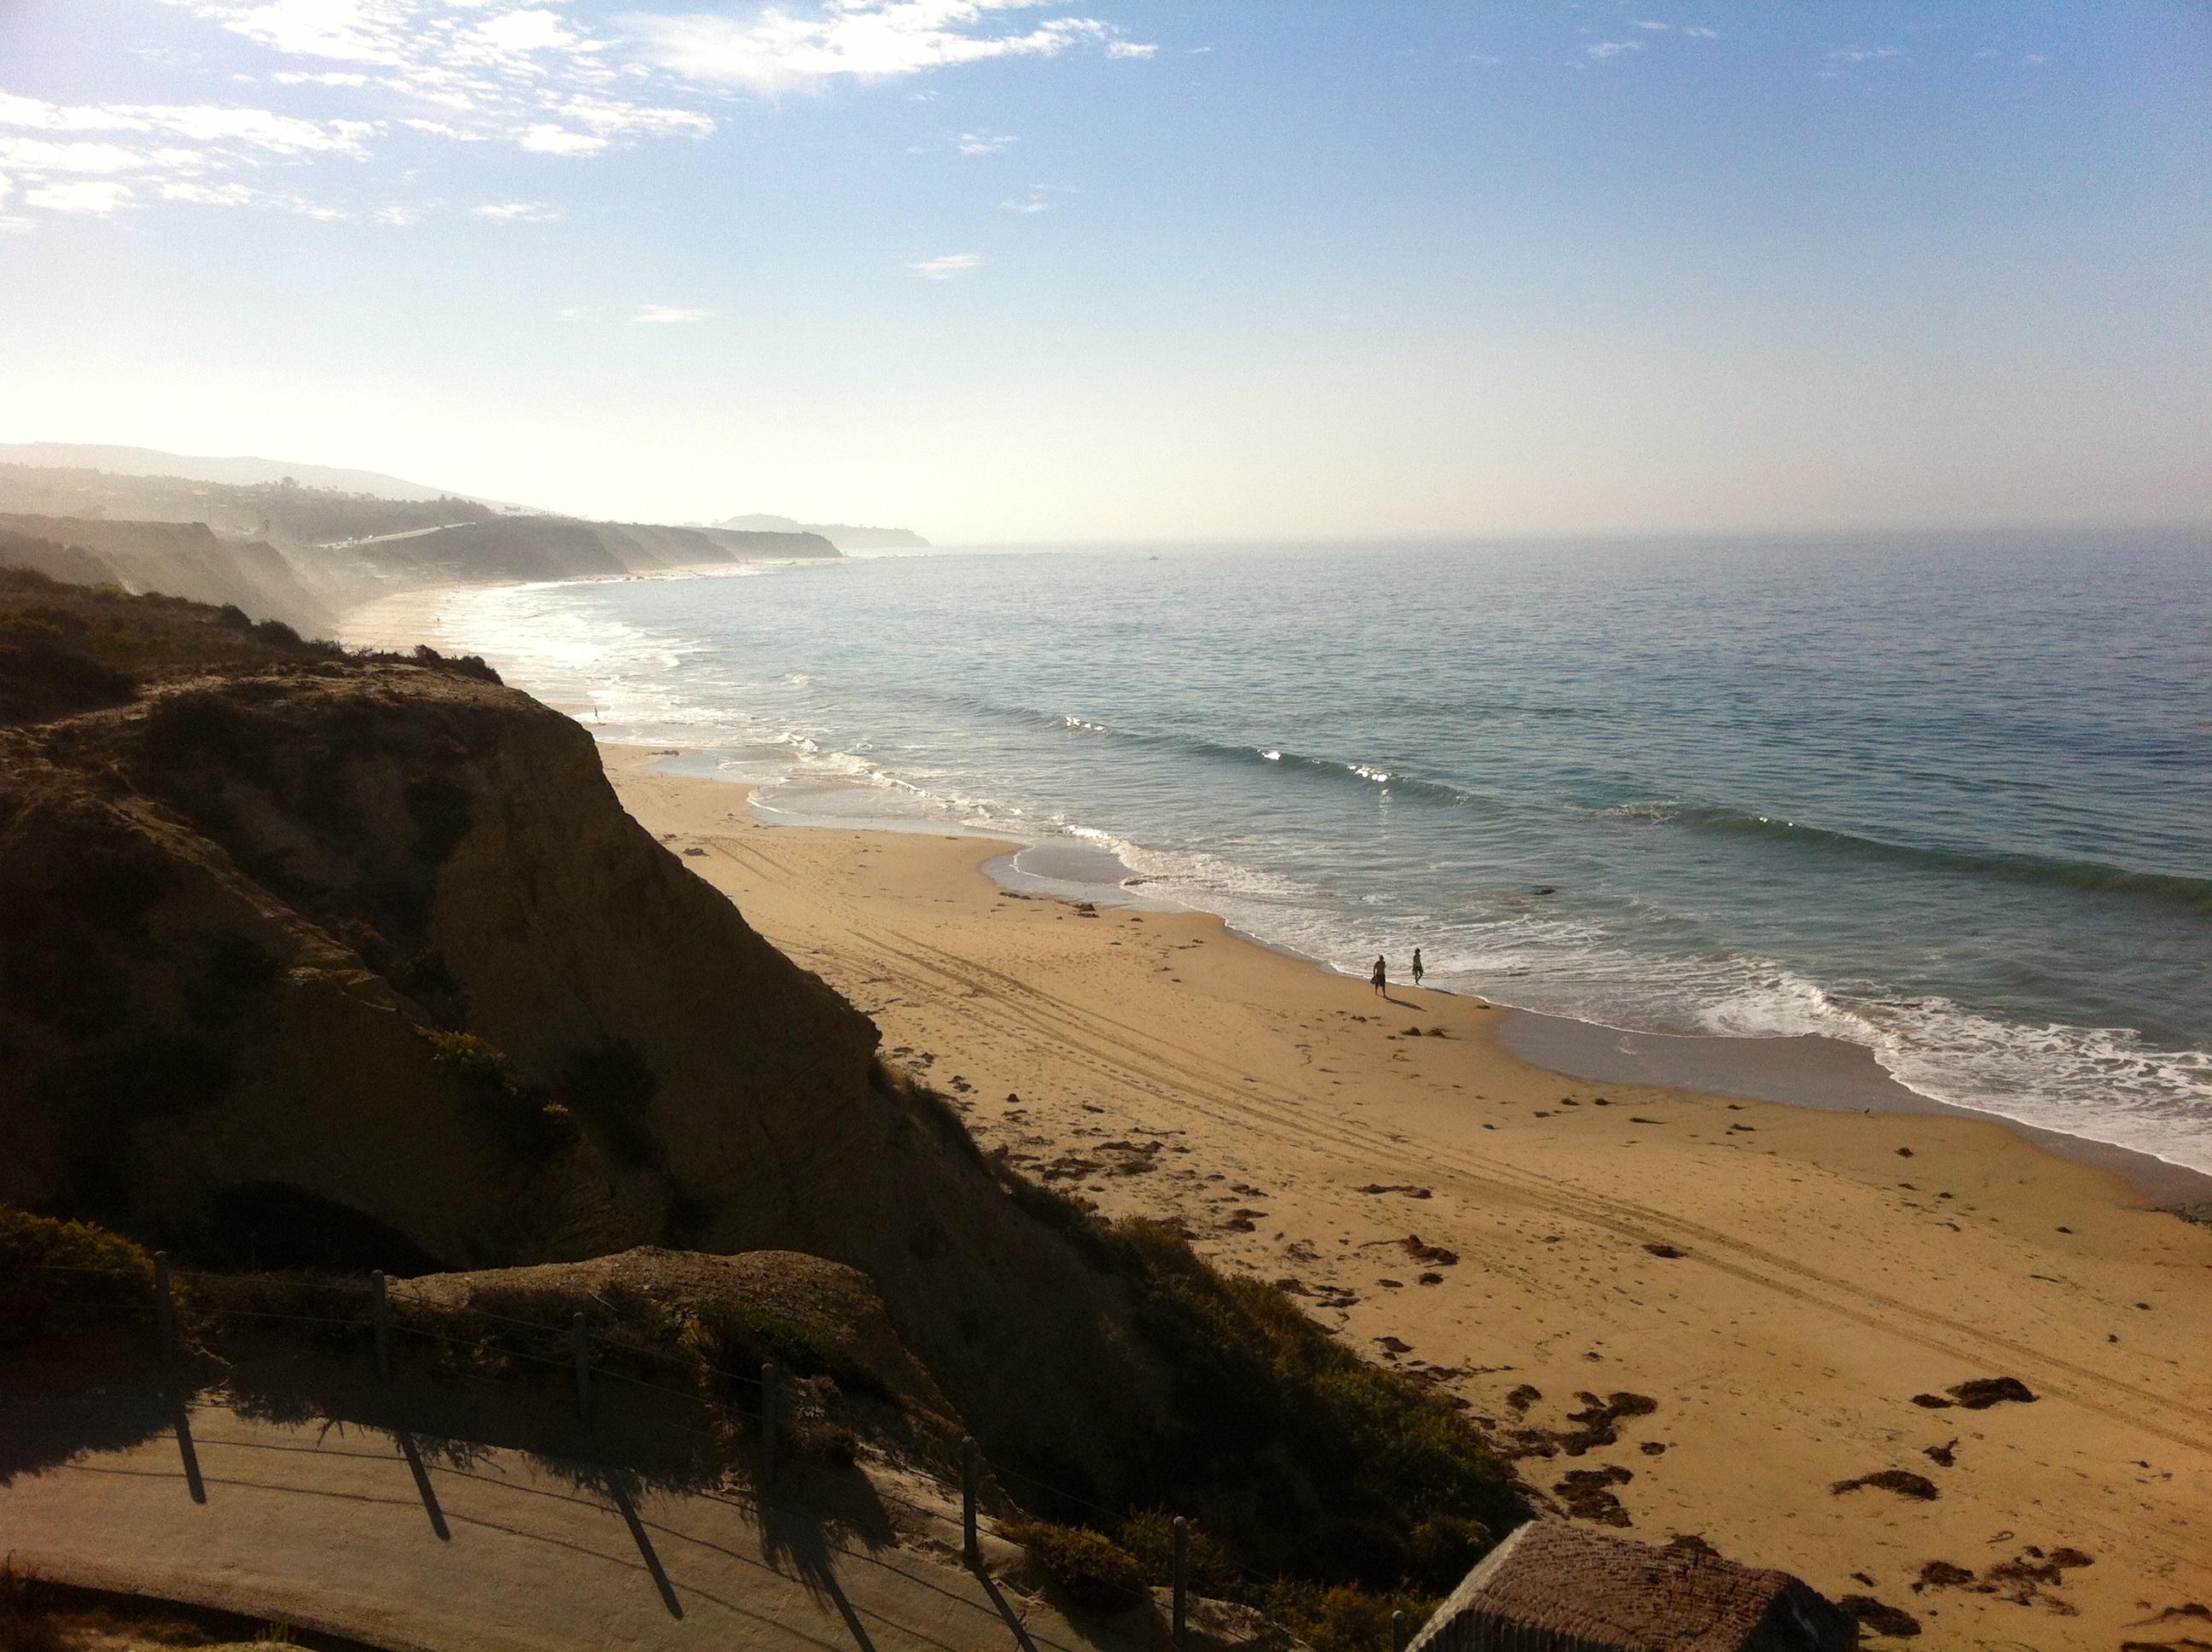
beach, sea, coast, sand, rock, ocean, horizon, shore, wave, vacation, cliff, cove, bay, terrain, material, body of water, cape, wind wave